Renault 4

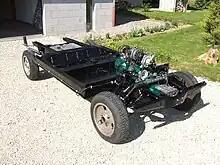
Renault 4 rolling chassis showing the car's platform frame structure.

The three principal new models introduced by Renault since the war featured monocoque "chassisless" construction that was less expensive to manufacture process and reduced operating costs because of lower vehicle weight. The Renault R3/R4 design defied this by now widely accepted mantra, employing a separate platform to which the body shell was then attached. The body's structural role in maintaining the overall rigidity of the car body was thereby reduced, placing less stress on the roof and allowing for thinner window pillars. Although the use made of a separate platform resembled, in some respects, the use that pre-war designs would have made of a chassis, the outcome was a structure described as semi-monocoque, and it would later allow Renault to use the R4 platform, with very little modification, to build new models such as the Renault 6 and Rodeo. (Later, the successful Renault 5 used the R4 running gear, but in a monocoque shell).